Eskimo

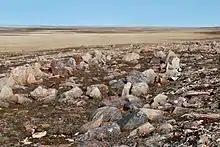
Stone remains of a Dorset culture longhouse near Cambridge Bay, Nunavut

The earliest positively identified Paleo-Eskimo cultures (Early Paleo-Eskimo) date to 5,000 years ago. Several earlier indigenous peoples existed in the northern circumpolar regions of eastern Siberia, Alaska, and Canada (although probably not in Greenland). The Paleo-Eskimo peoples appear to have developed in Alaska from people related to the Arctic small tool tradition in eastern Asia, whose ancestors had probably migrated to Alaska at least 3,000 to 5,000 years earlier.